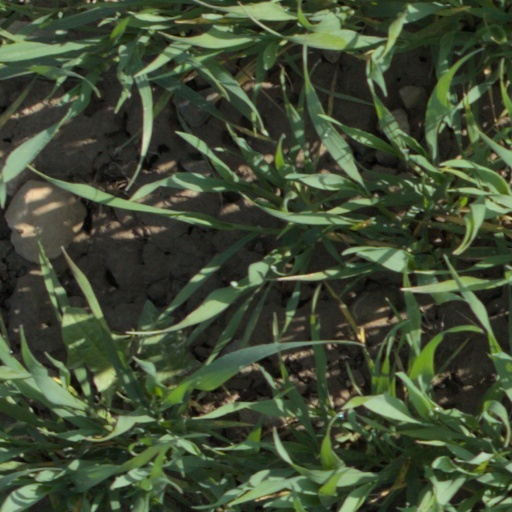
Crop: wheat